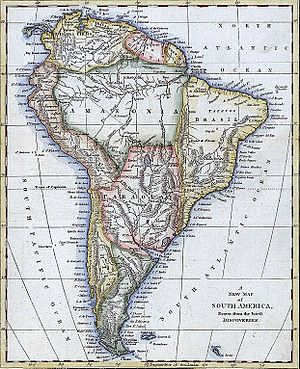
Tripelalliancekrigen / Indledning / Paraguay før krigen / Forhistorie
Før 1800-tallet var det et stort og dårlig afgrenset område, som gik under betegnelsen Paraguay
Tripelalliancekrigen, også kendt som Den paraguayanske krig eller Den store krig, blev udkæmpet i årene 1864-1870 og er en af de blodigste konflikter, som er foregået på det amerikanske kontinent. Den blev udkæmpet mellem Paraguay på den ene side og de allierede lande Argentina, Brasilien og Uruguay på den anden.